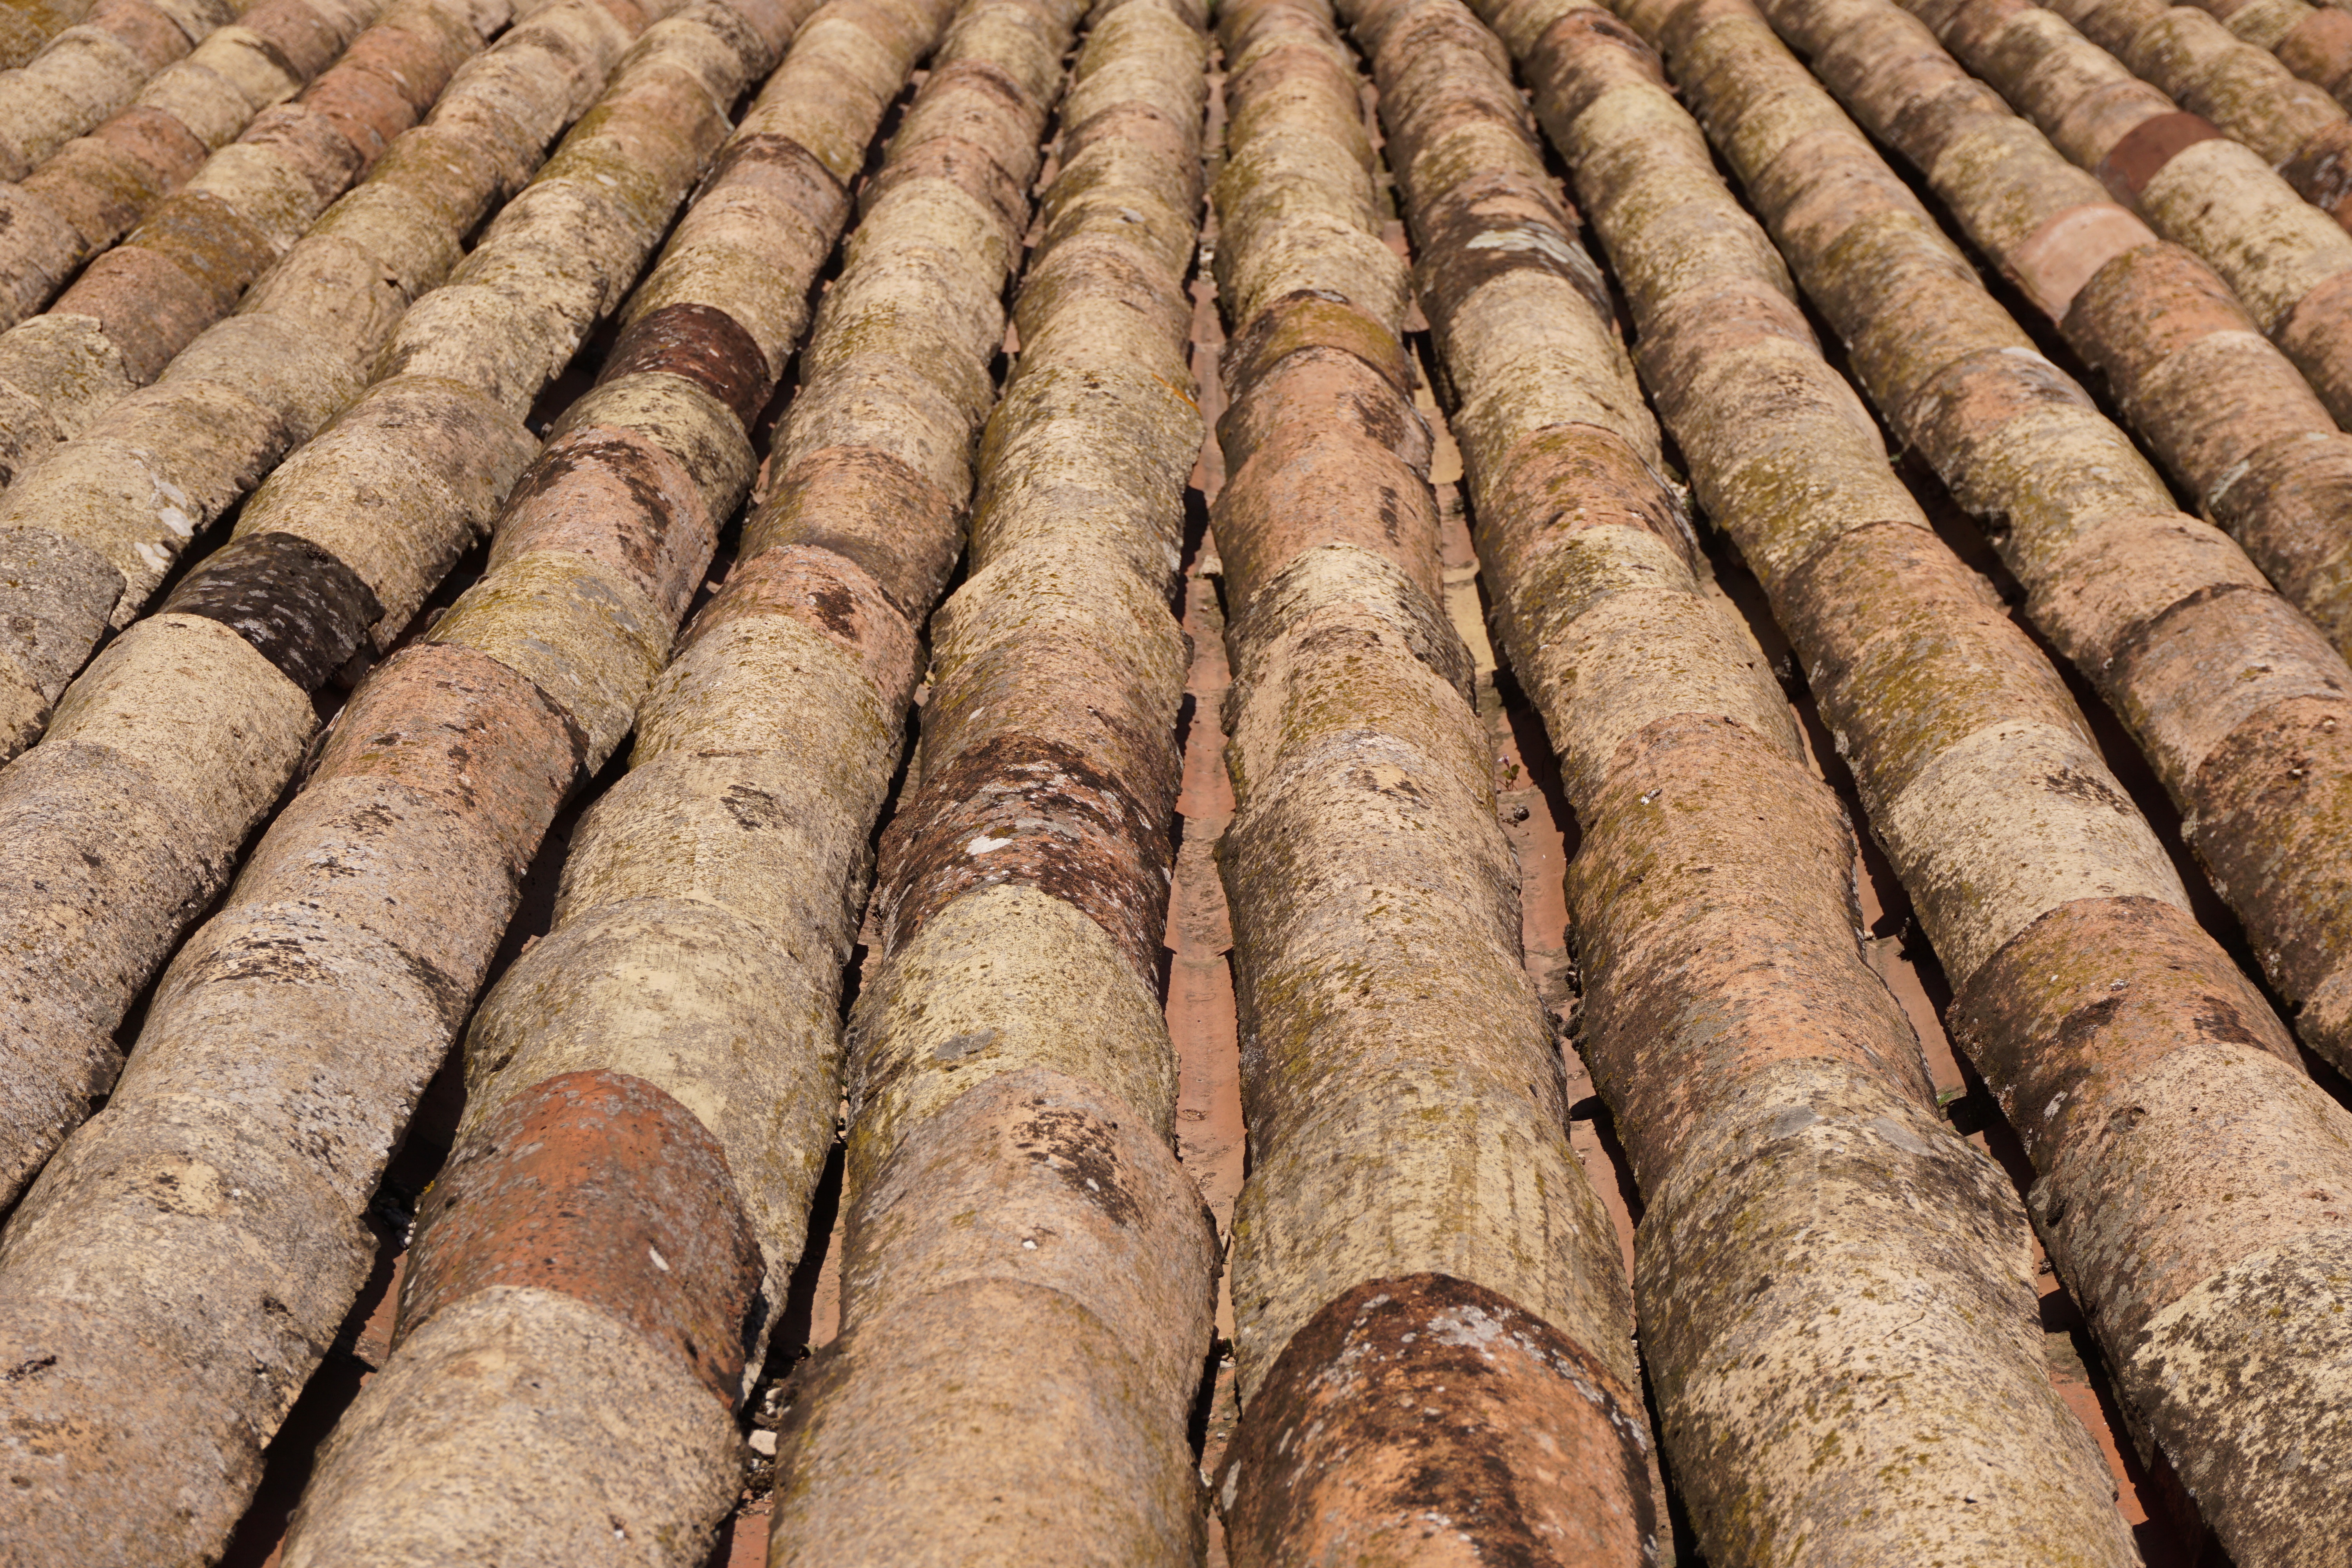
tree, branch, architecture, plant, wood, texture, roof, building, trunk, home, pattern, food, mediterranean, red, produce, crop, soil, tile, agriculture, lumber, roofing, background, straw, cane, bamboo, house roof, man made object, grass family, plant stem